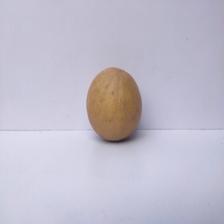
Size: Large